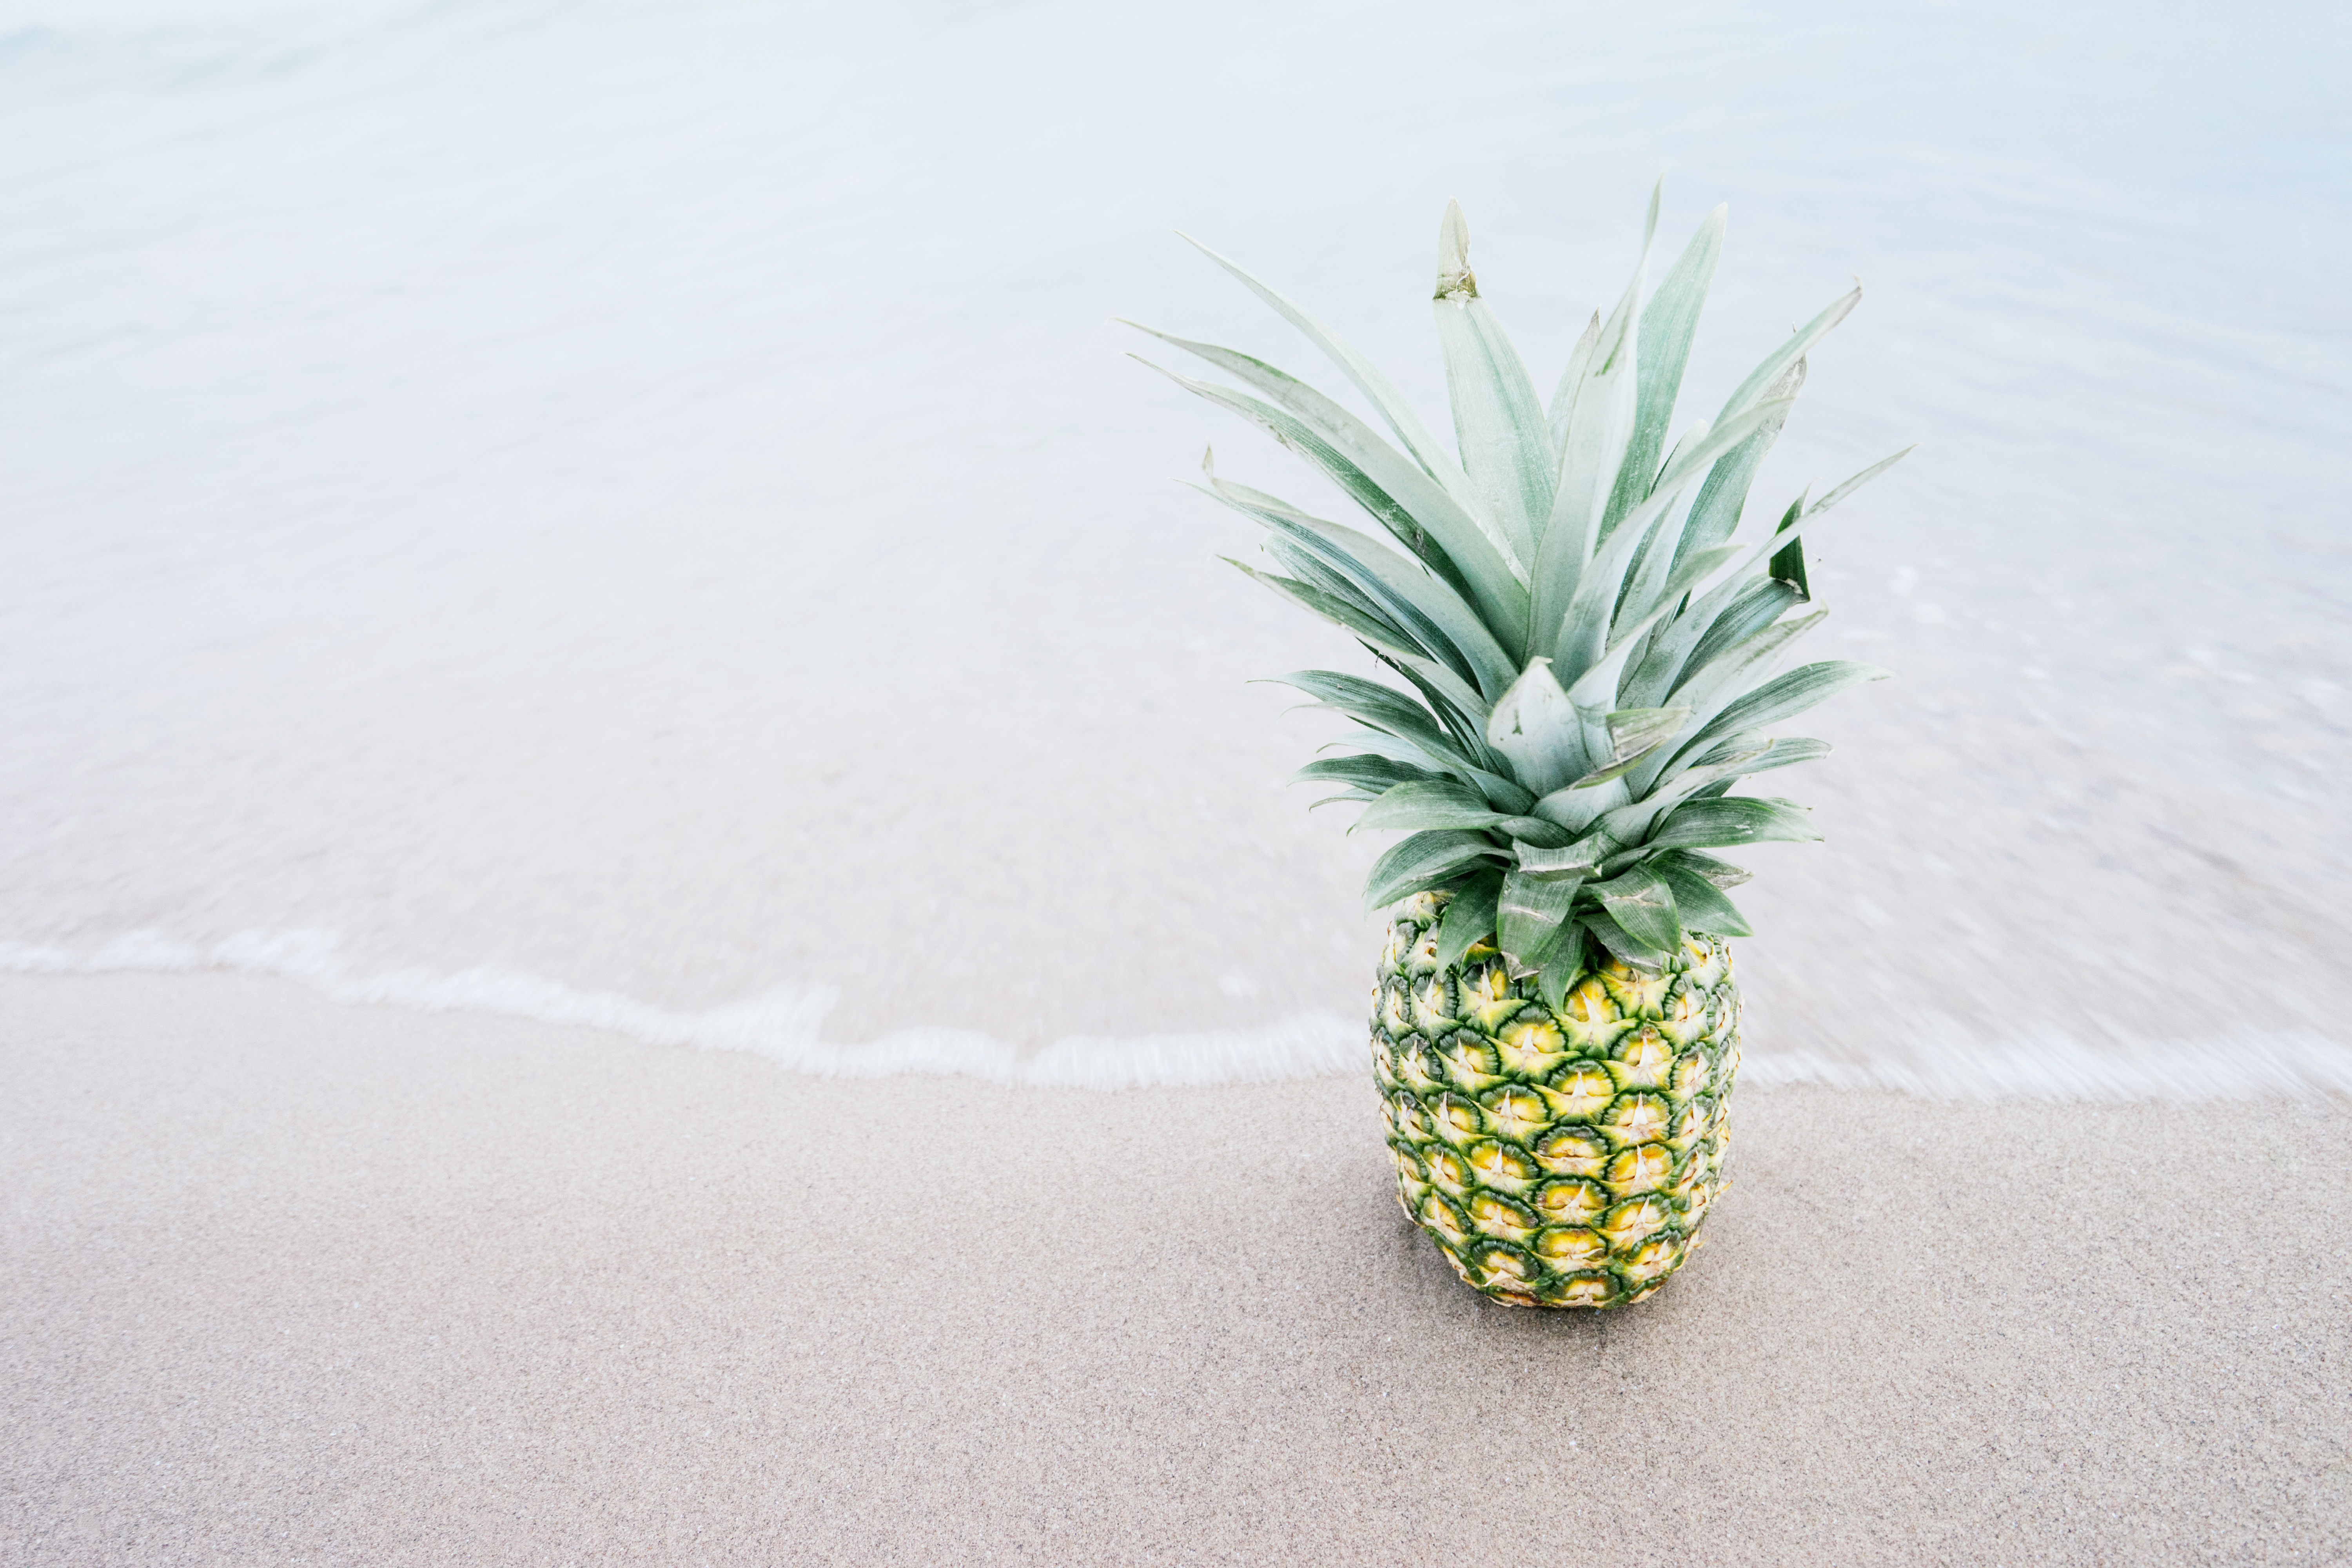
beach, grass, sand, branch, plant, fruit, leaf, shore, flower, food, green, produce, pineapple, tropical fruit, flowering plant, grass family, land plant, arecales